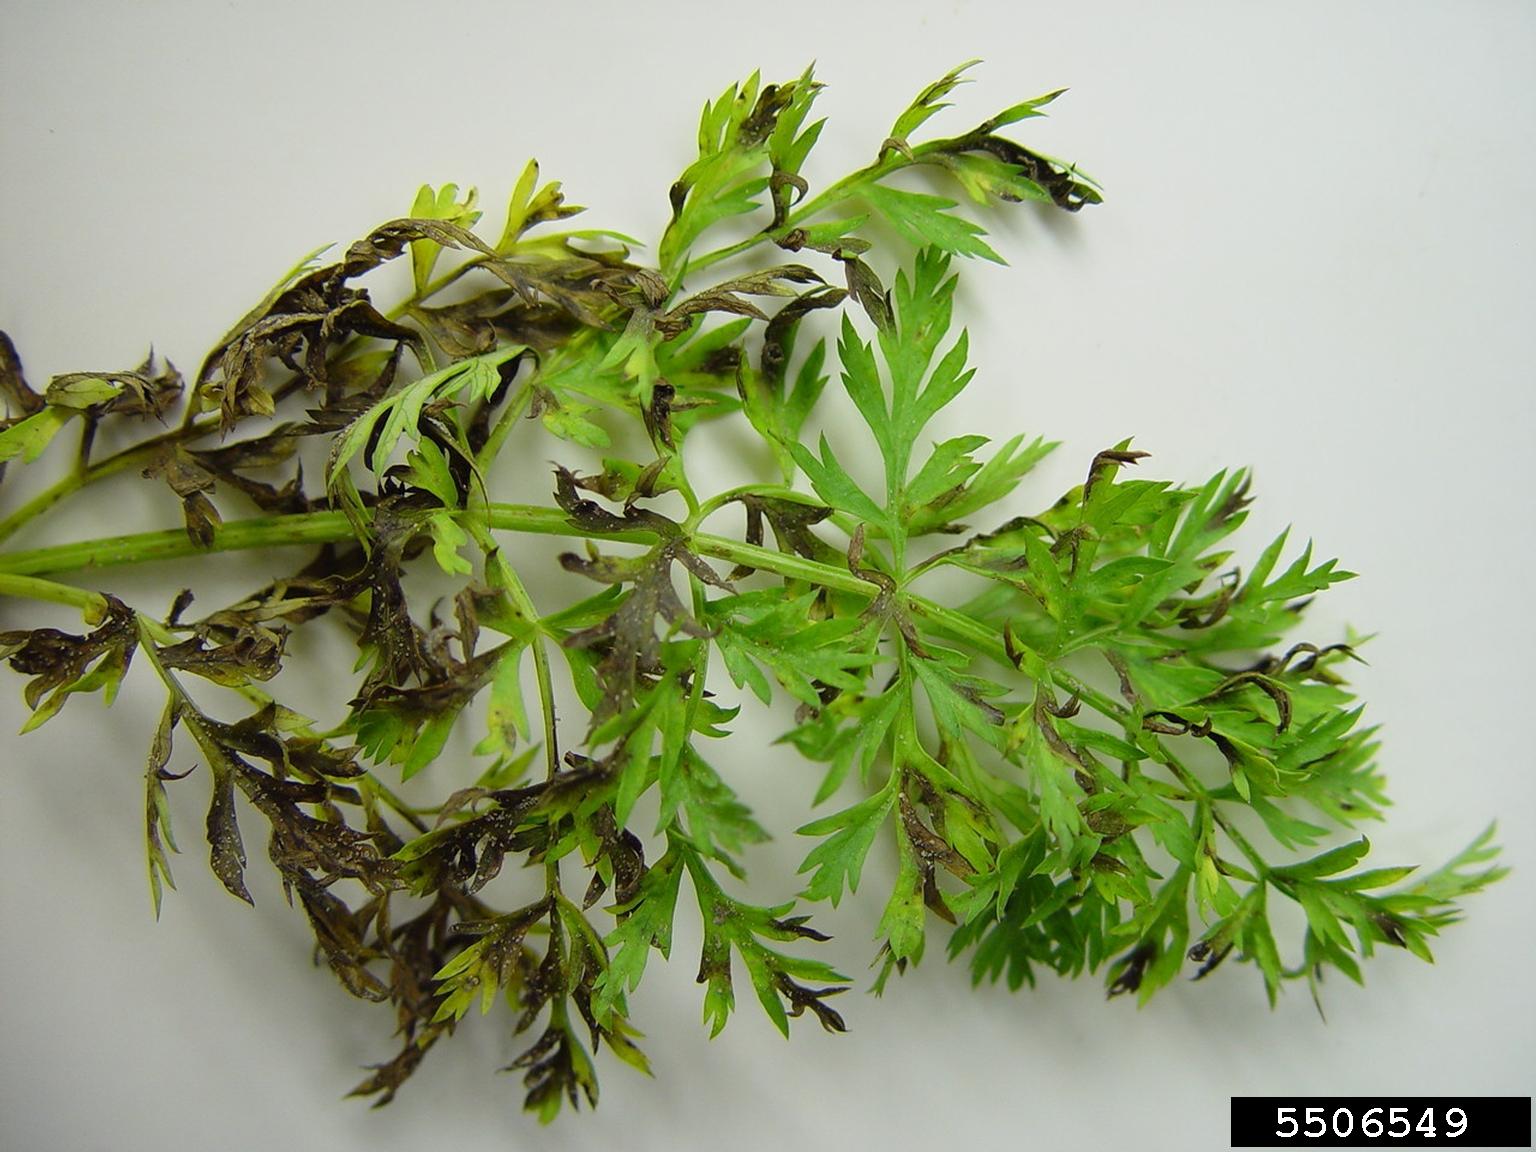
Plant: Carrot
Disease: carrot alternaria leaf blight